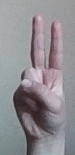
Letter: taa